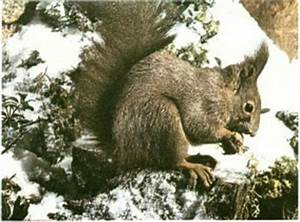
Label: scoiattolo